Idaho State Highway 39

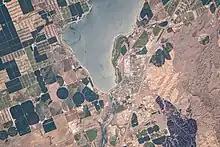
Satellite view of the southern end of SH-39, as it passed along the northern edge of American Falls and wraps about the southern end of the American Falls Reservoir, June 2021

From its southern terminus SH-39 heads westerly as a three-lane road (with a center left-turn lane) concurrently with Interstate 86 Business (I-86 BL) along Pocatello Avenue as it immediately passes by the southwestern edge of the American Falls Airport. SH-39/I-86 BL then turns slightly north, with Pocatello Avenue (Old Highway 30) continuing straight to enter American Falls. Continuing west–northwest as a two-lane road SH-39/I-86 BL passes briefly north of the city limits before entering the city and promptly crossing Hillcrest Avenue.